Lázaro Bruzón

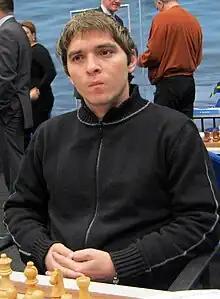
Bruzón at the 74th Tata Steel, 2012

Lázaro Bruzón Batista (born 2 May 1982 in Holguín) is a Cuban-American chess grandmaster. He is a former World Junior Champion, two-times American Continental champion, two-time Iberoamerican champion and six-time Cuban champion.